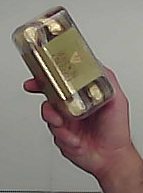
Product: rocher_chocolate